The Magnetic Tree

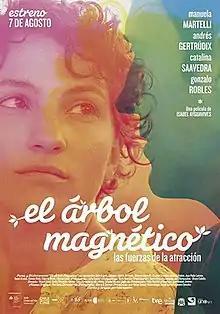
Film poster

The Magnetic Tree is a Chilean Spanish co-produced film written and directed by Isabel de Ayguavives and filmed in Chile.